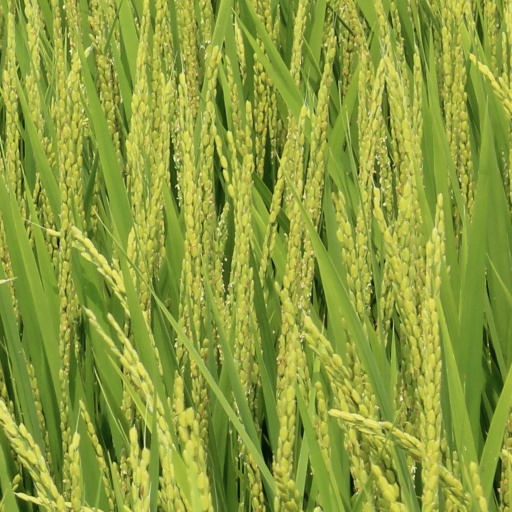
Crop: rice